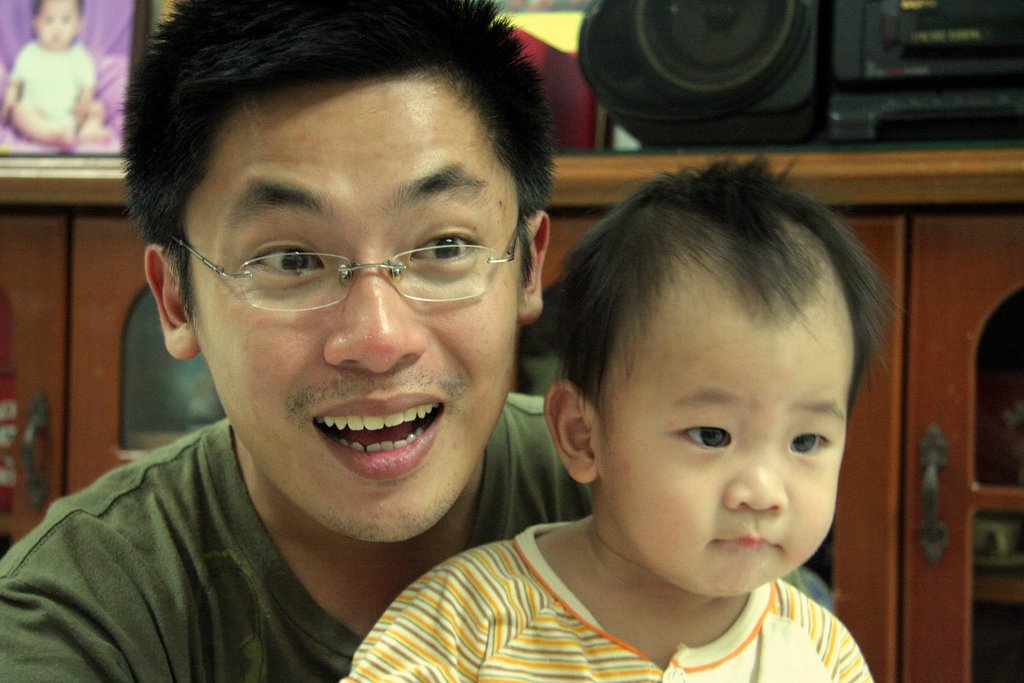
Label: not_food